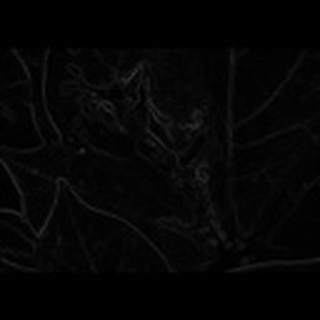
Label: cotton_bacterial_blight